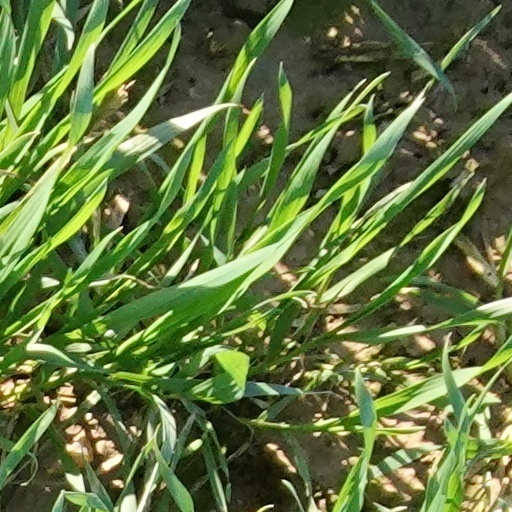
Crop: wheat